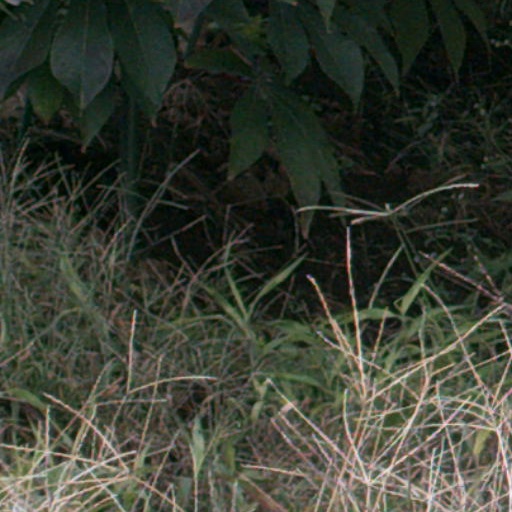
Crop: cassava